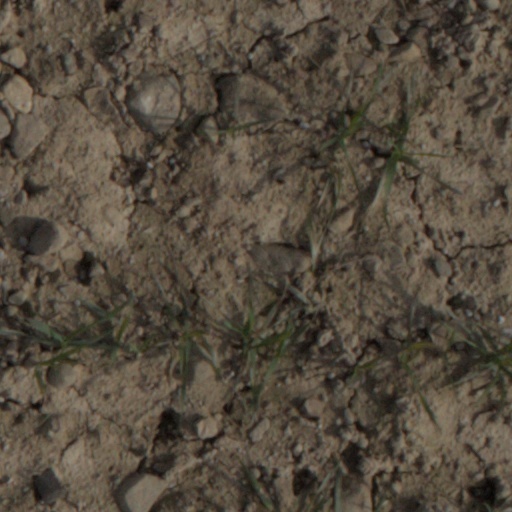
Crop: wheat